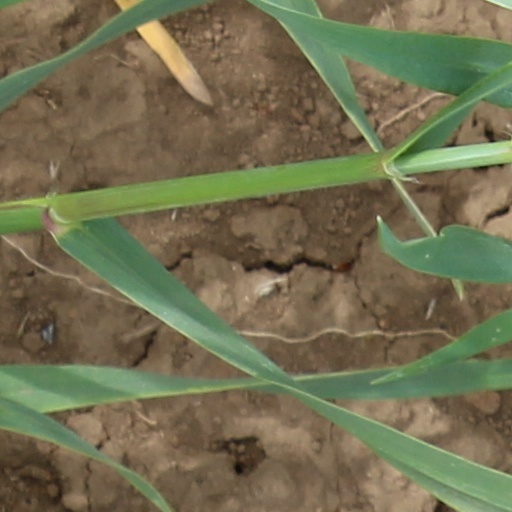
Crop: wheat